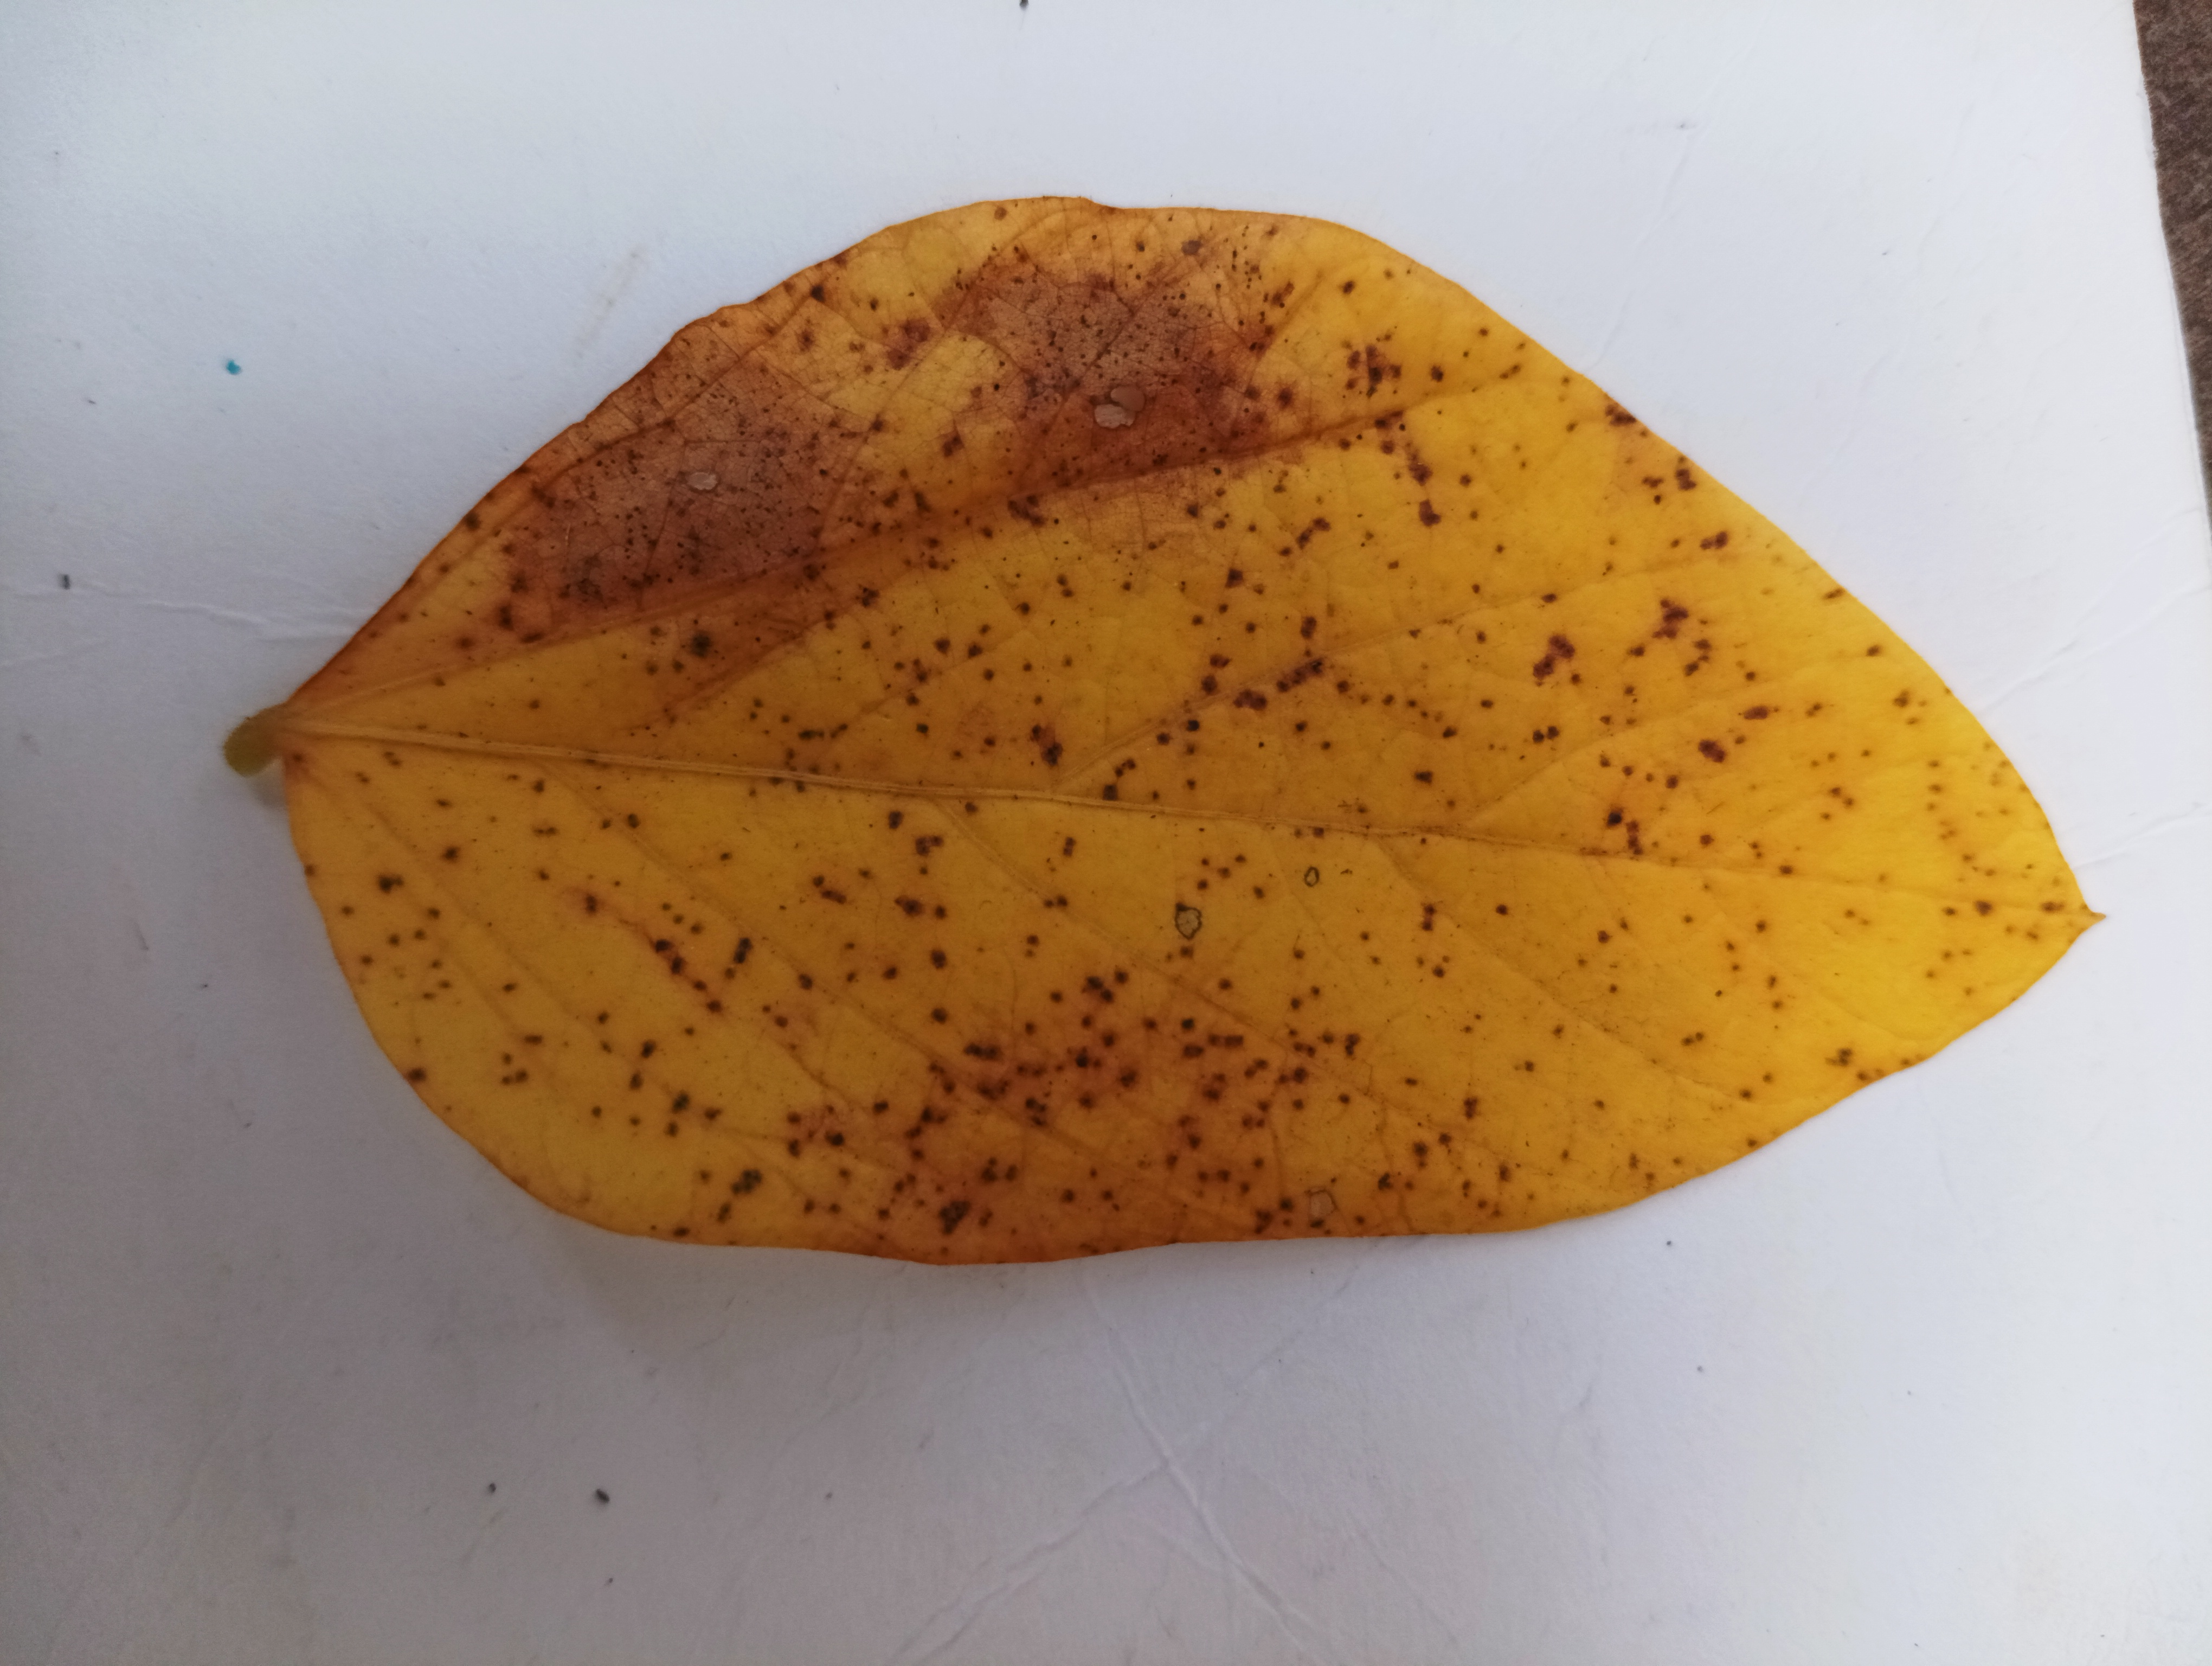
Label: Septoria_Brown_Spot